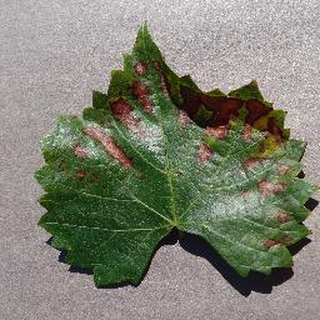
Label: grape_esca_black_measles